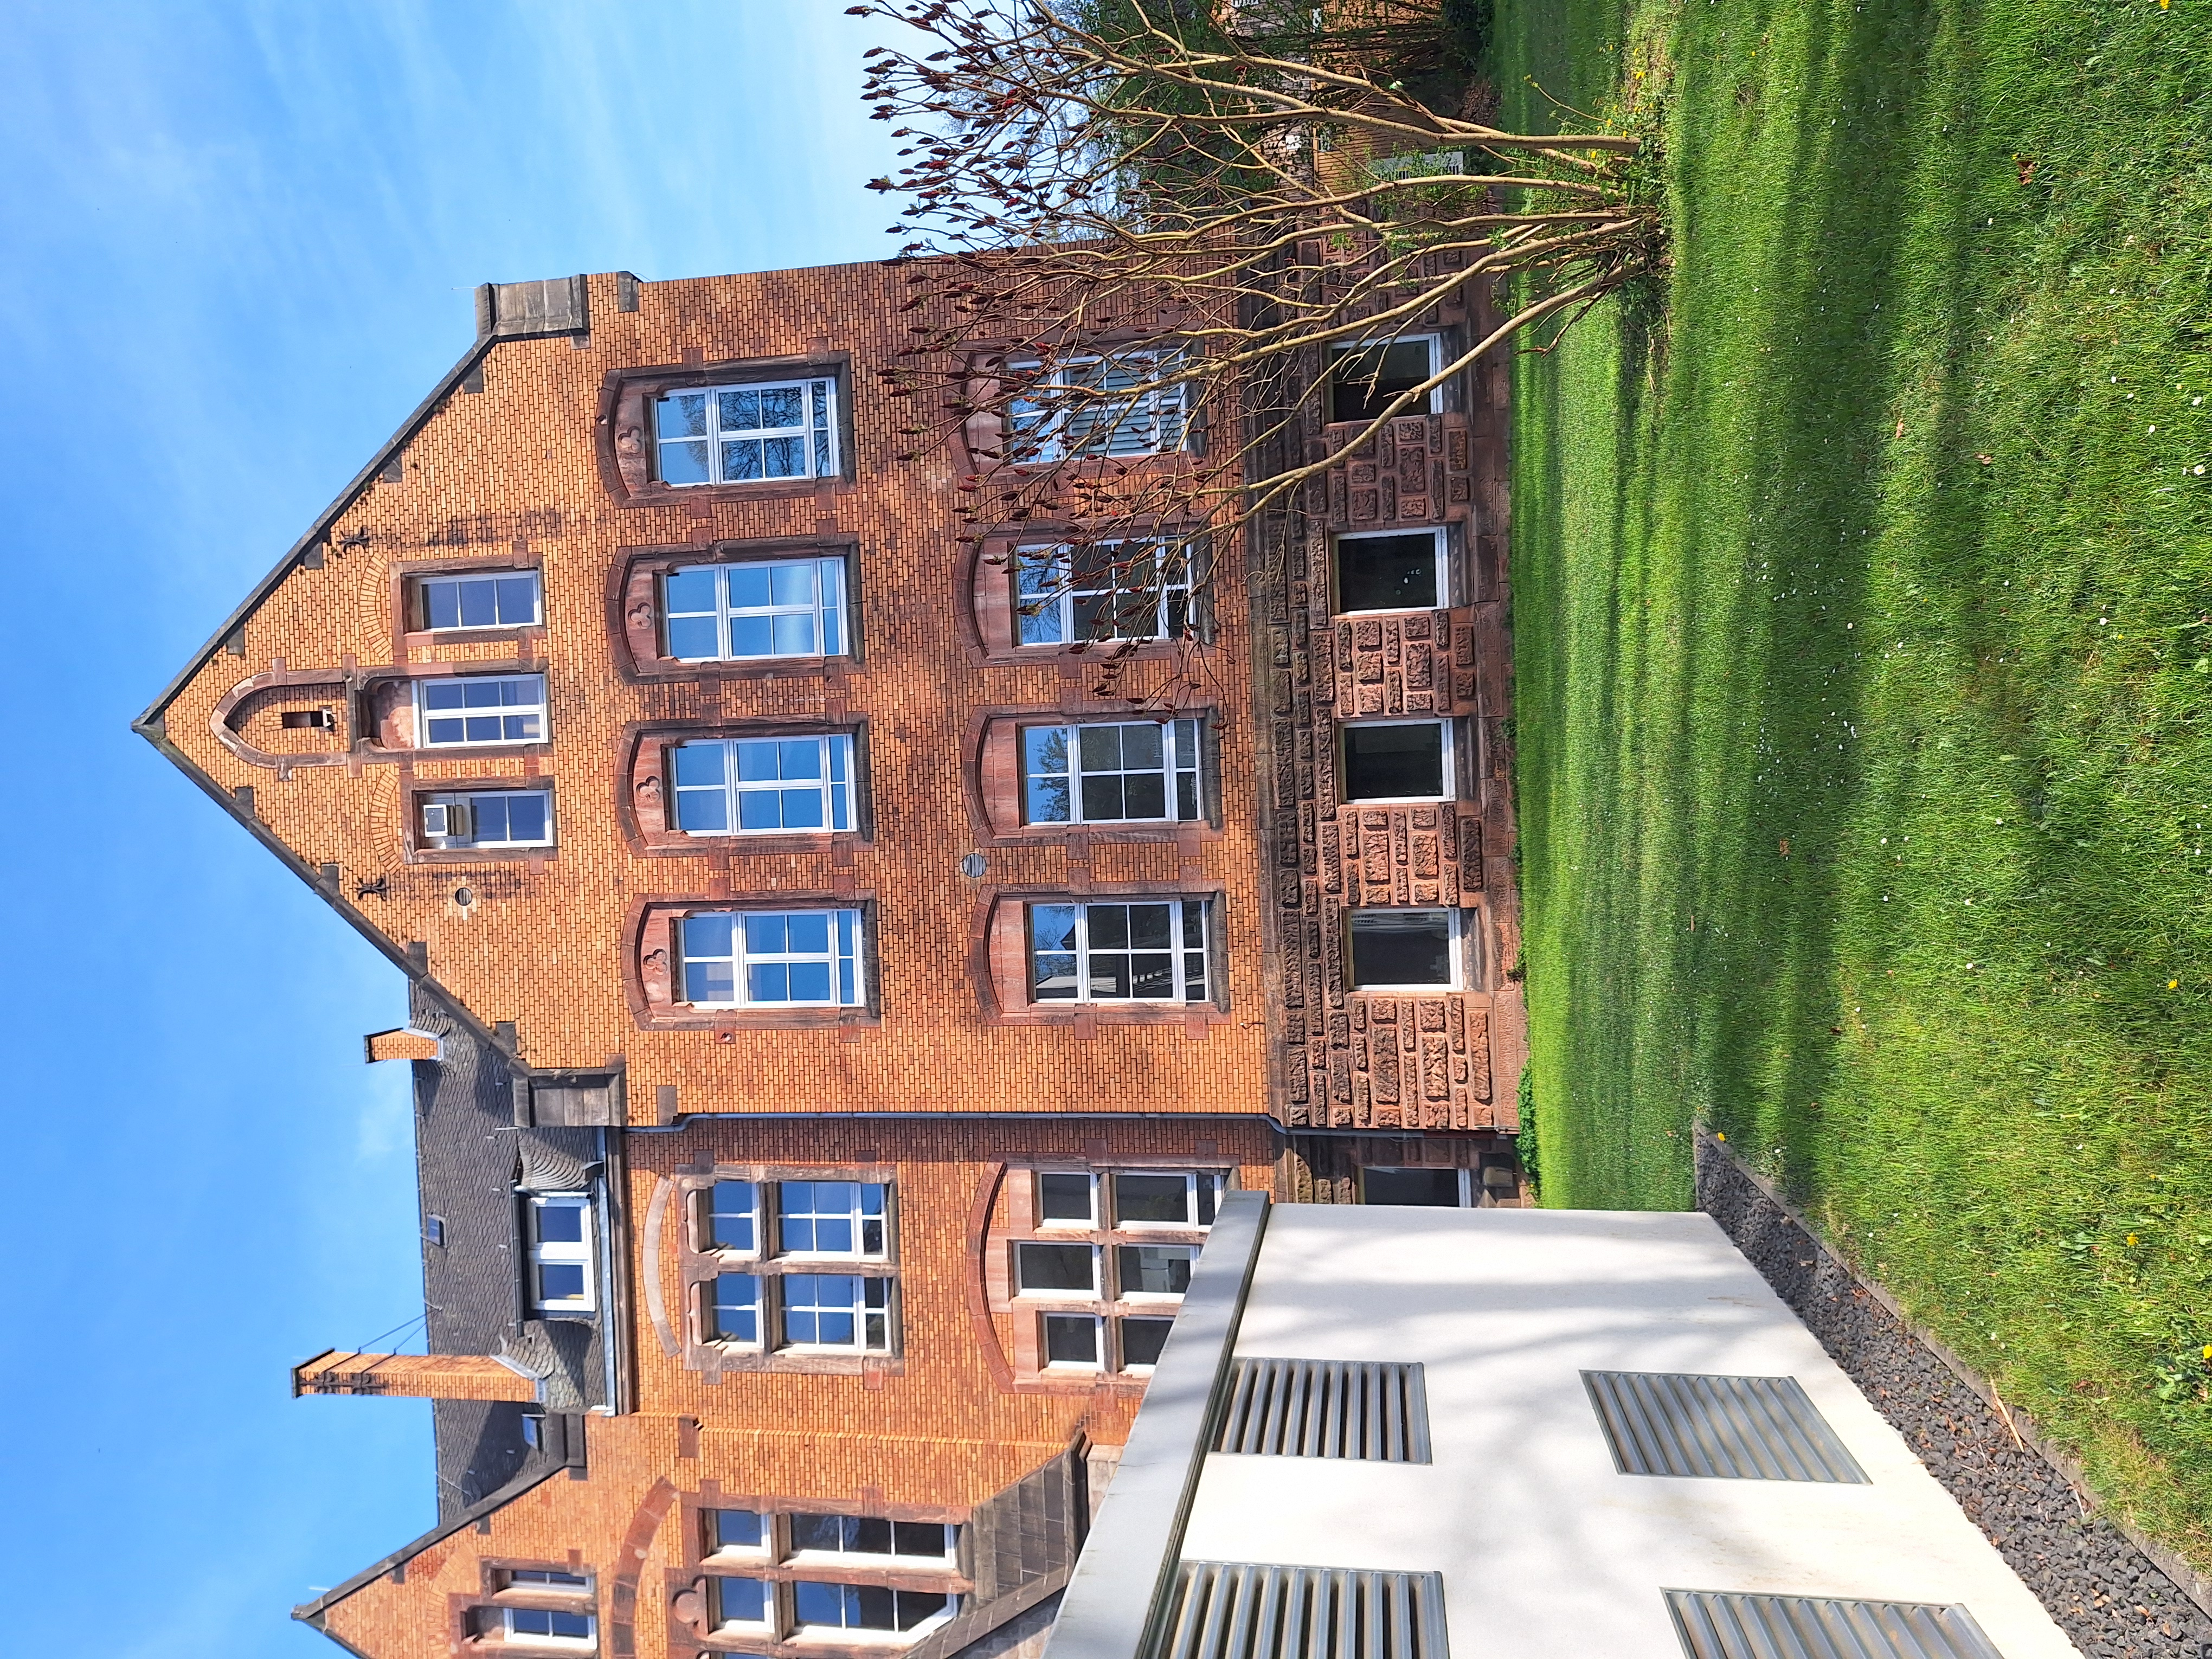
Building: Robert-Koch-Straße 6